Jim Wieder

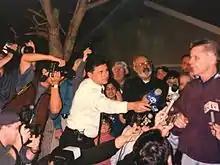
Wieder reporting on the Condit-Levy Scandal (2001)

Wieder, born in Brooklyn, New York is the son of immigrants from Budapest, Hungary. His broadcasting career spanned more than 30-years in Television and Radio. Wieder joined KOVR-TV and KGO-TV & Radio from 1988 until 2005. During that period, Wieder's reporting assignments included the Fall of the Berlin Wall, Loma Prieta Earthquake, numerous Hurricanes including Hurricane Katrina, and conflicts including Operation Desert Storm, and the 9/11 attack. In 2003, Wieder was awarded the Edward Murrow Award of the Overseas Press Club of America for reporting excellence during Operation Iraqi Freedom for his reporting to ABC News Radio.